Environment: lab
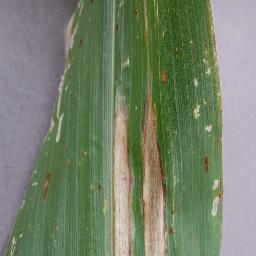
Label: northern_corn_leaf_blight